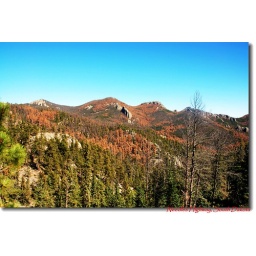
Discolored trees indicate those damaged by mountain pine beetles